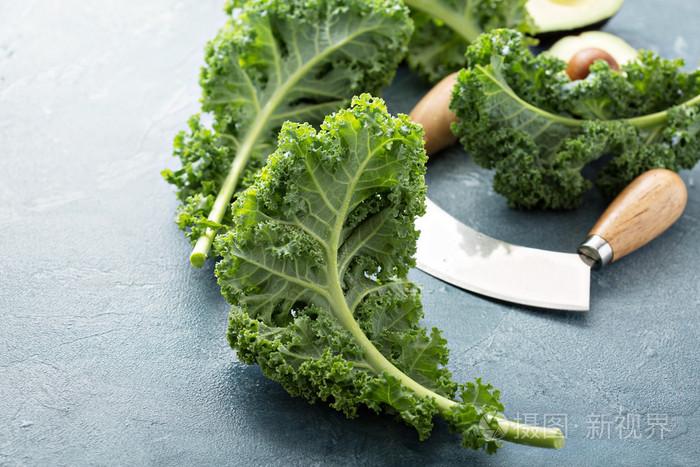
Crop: unknown
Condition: cabbage